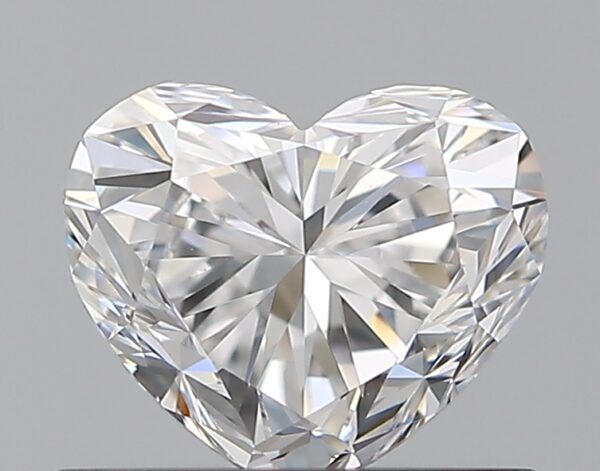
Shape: heart
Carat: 0.7
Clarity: VS1
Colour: D
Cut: GD
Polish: VG
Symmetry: VG
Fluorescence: N
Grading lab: GIA
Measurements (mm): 4.98 x 5.93 x 3.65